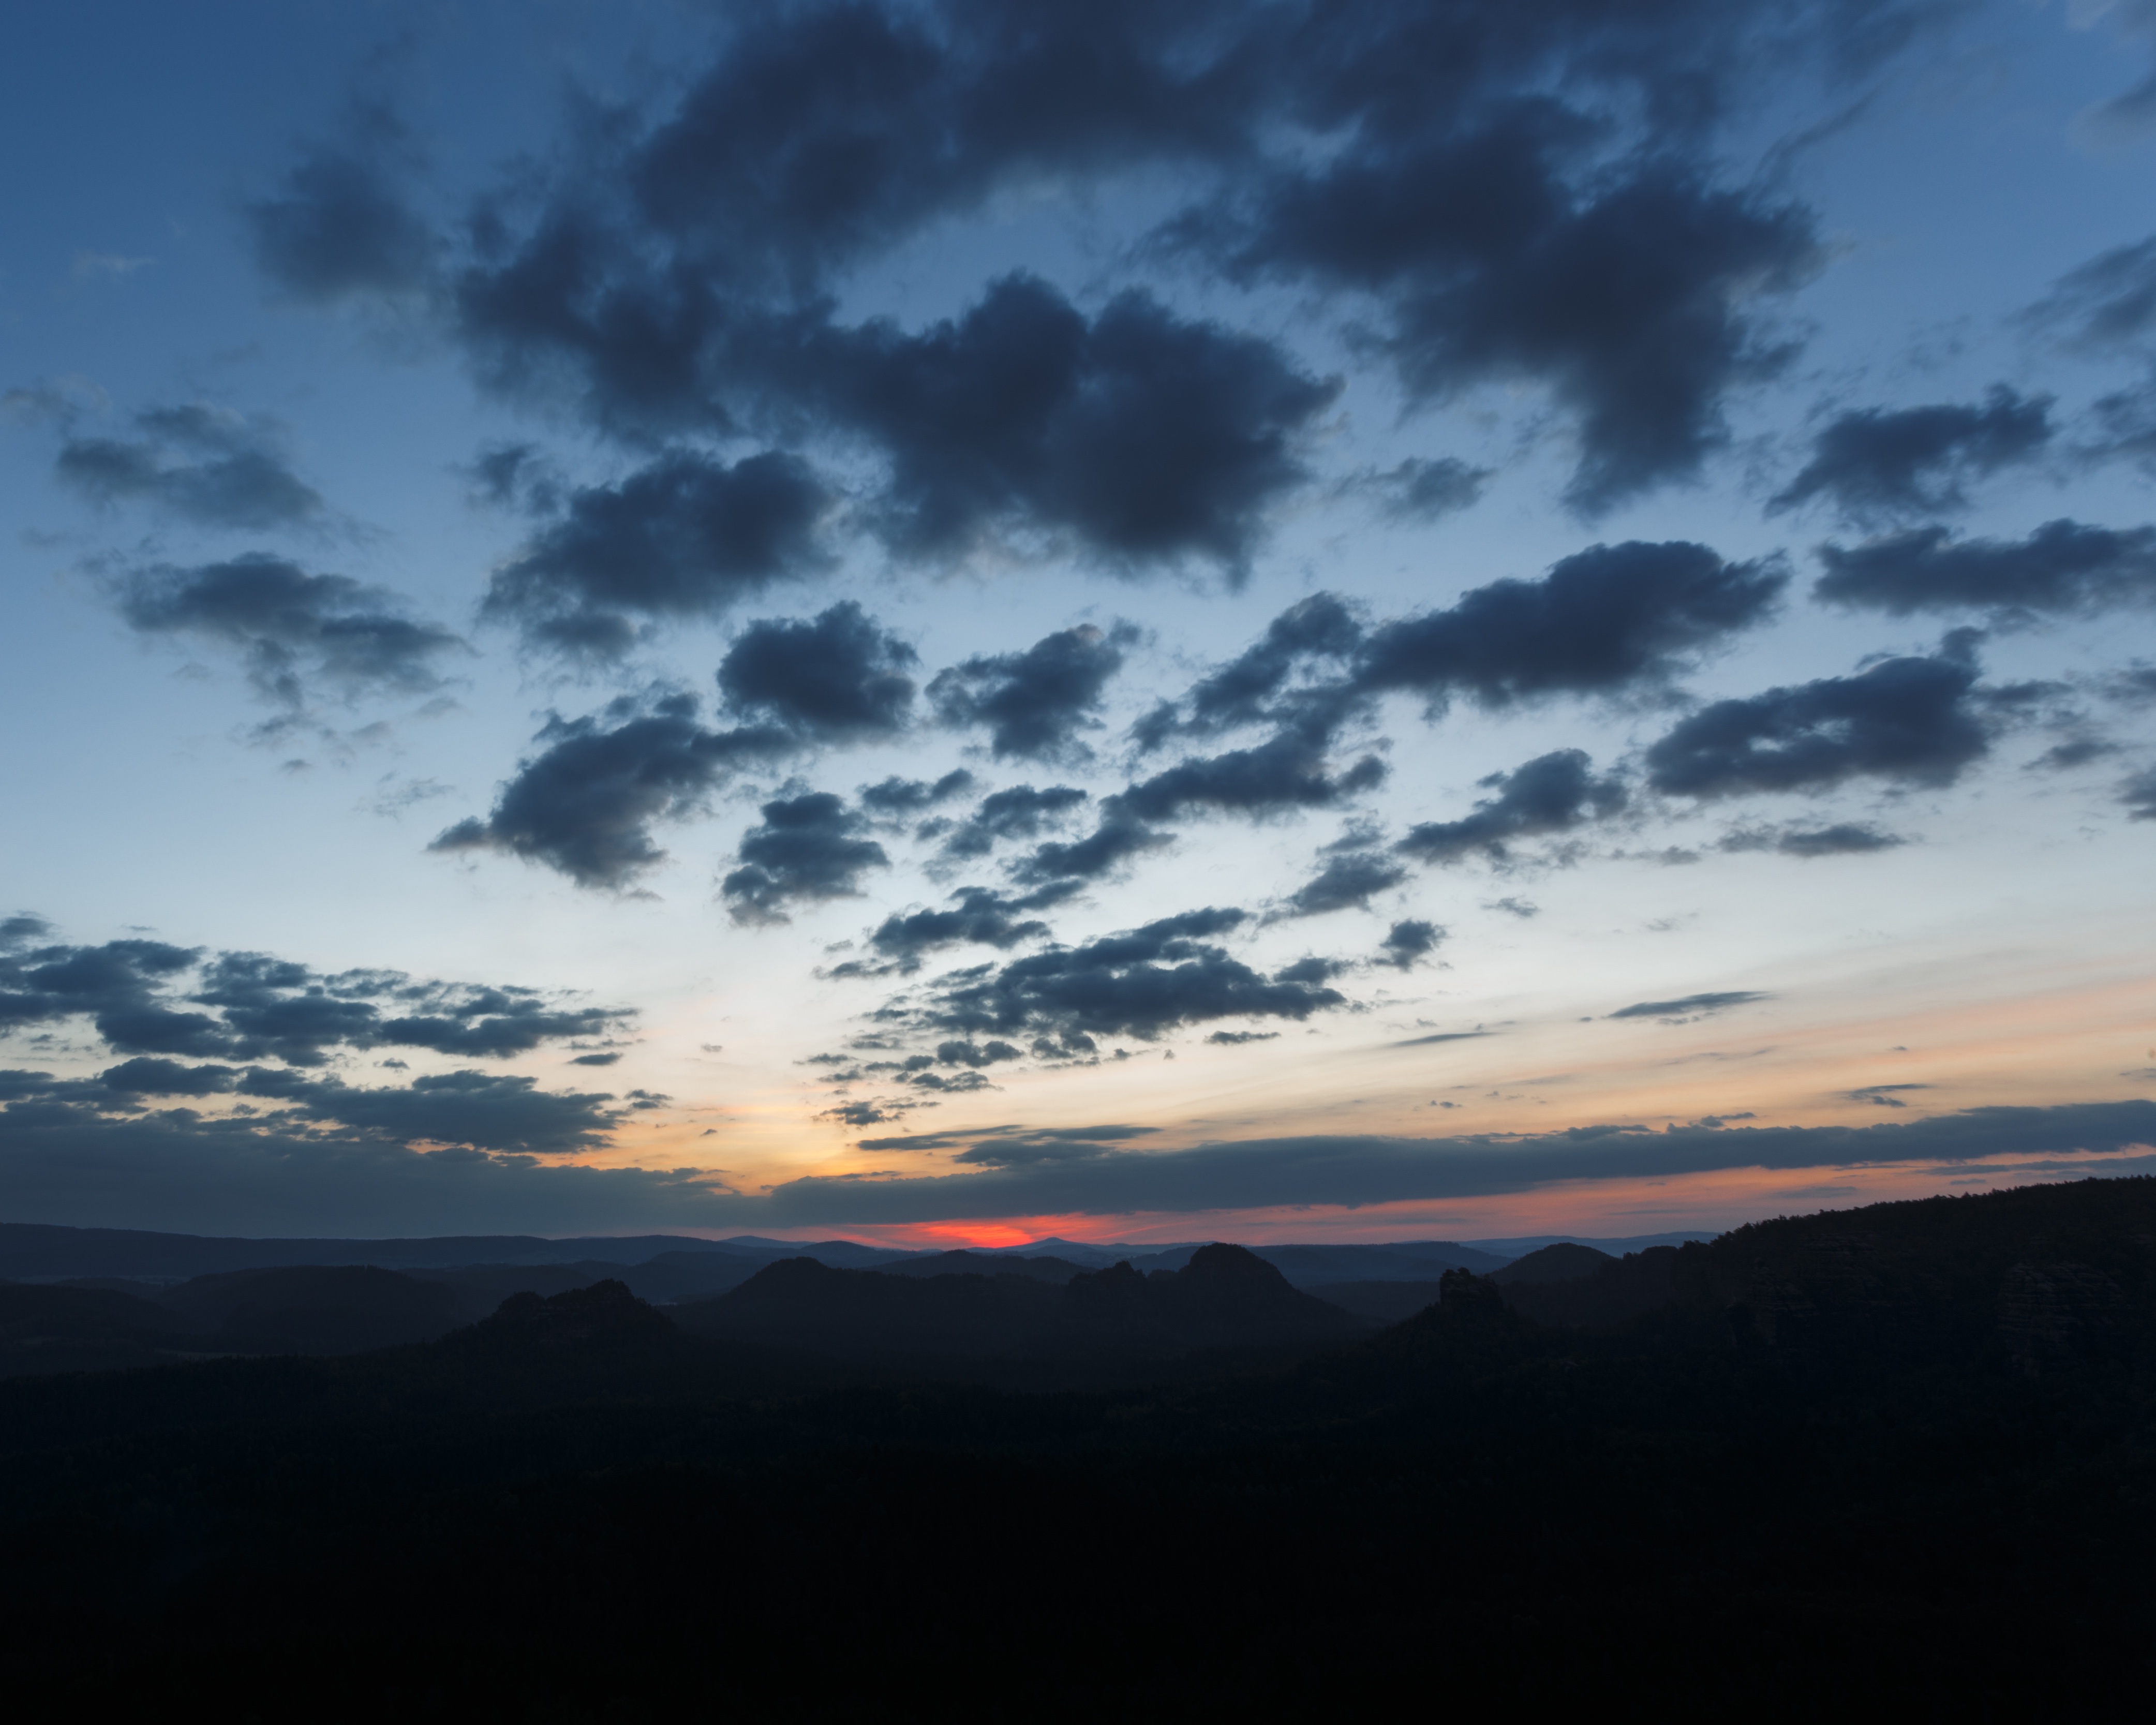
horizon, mountain, cloud, sky, sunrise, sunset, sunlight, morning, hill, dawn, atmosphere, dusk, evening, cumulus, plain, afterglow, meteorological phenomenon, red sky at morning